Organic fertilizer

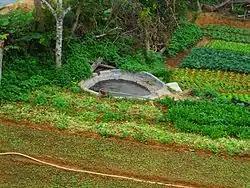
A cement reservoir containing cow manure mixed with water. This is common in rural Hainan Province, China. Note the bucket on a stick that the farmer uses to apply the mixture.

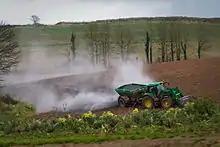
Liming soil

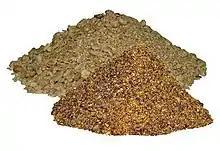
Bone meal and meat meal can be added to soil to stimulate root growth and to release phosphorus.

Organic fertilizers are fertilizers that are naturally produced. Fertilizers are materials that can be added to soil or plants, in order to provide nutrients and sustain growth. Typical organic fertilizers include all animal waste including meat processing waste, manure, slurry, and guano; plus plant based fertilizers such as compost; and biosolids. Inorganic "organic fertilizers" include minerals and ash. "Organic" refers to the Principles of Organic Agriculture, which determines whether a fertilizer can be used for commercial organic agriculture, not whether the fertilizer consists of organic compounds.